New Age

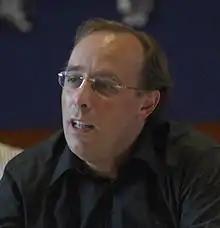
One of the first academics to study the New Age was Wouter Hanegraaff.

While the term "New Age" may have fallen out of favor, scholar George Chryssides notes that the New Age by whatever name is "still alive and active" in the 21st century. In the realm of politics, New Ager Mark Satin's book "Radical Middle" (2004) reached out to mainstream liberals. York (2005) identified "key New Age spokespeople" including William Bloom, Satish Kumar, and Starhawk who were emphasizing a link between spirituality and environmental consciousness. Former Esalen Institute staffer Stephen Dinan's "Sacred America, Sacred World" (2016) prompted a long interview of Dinan in "Psychology Today", which called the book a "manifesto for our country's evolution that is both political and deeply spiritual".